Saliega

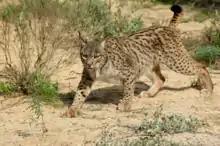
Saliega

Saliega was an Iberian lynx who in 2005 became the first of her species to give birth in captivity.